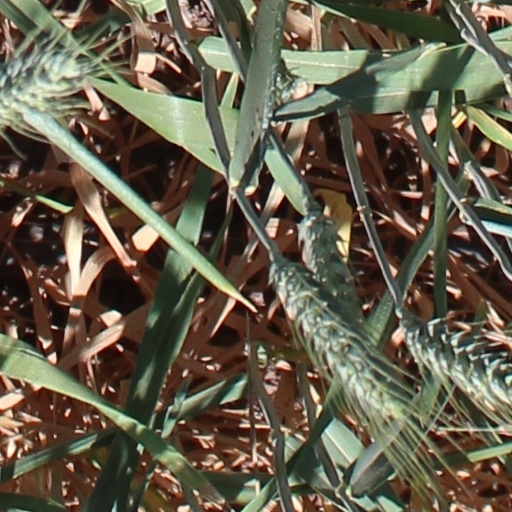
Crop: wheat